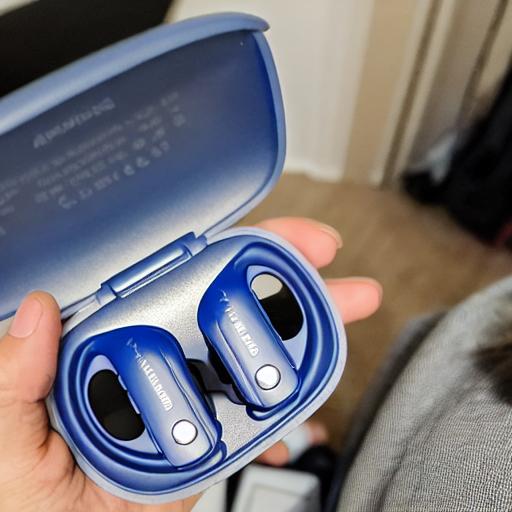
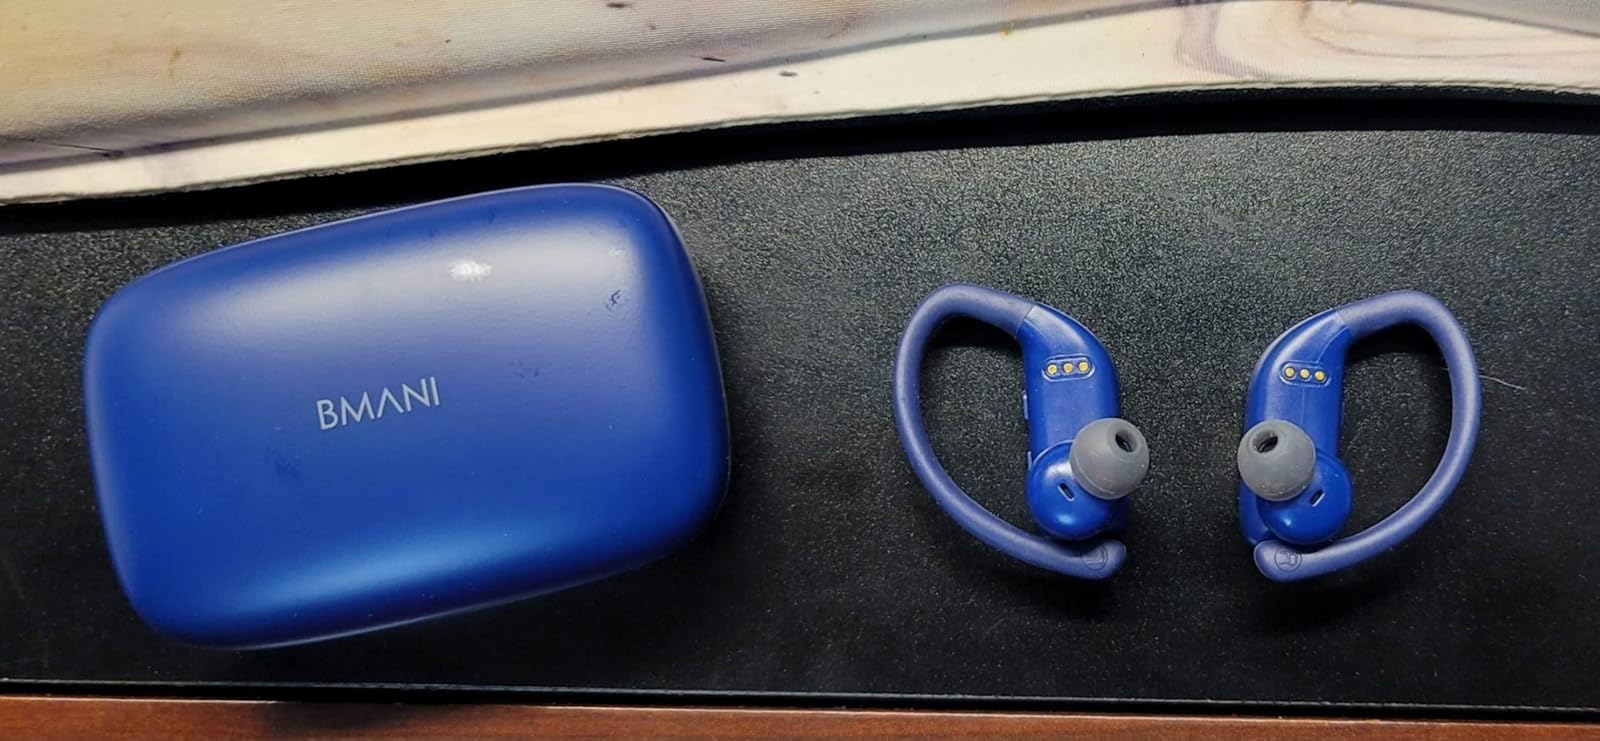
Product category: earbuds
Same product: no